Donatus of Arezzo

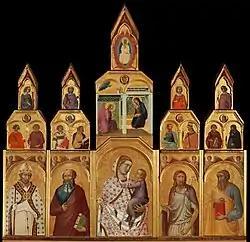
The "Tarlati polyptych" by Pietro Lorenzetti, at the Church of Santa maria della Pieve in Arezzo, 1320, includes St. Donatus, far left.

Donatus was ordained a deacon and priest by Saint Satyrus of Arezzo, bishop of that city, and continued to preach in the city and in the surrounding region. At the death of Satyrus, Donatus was appointed a bishop by Pope Julius I. A man named Anthimus was Donatus' deacon.